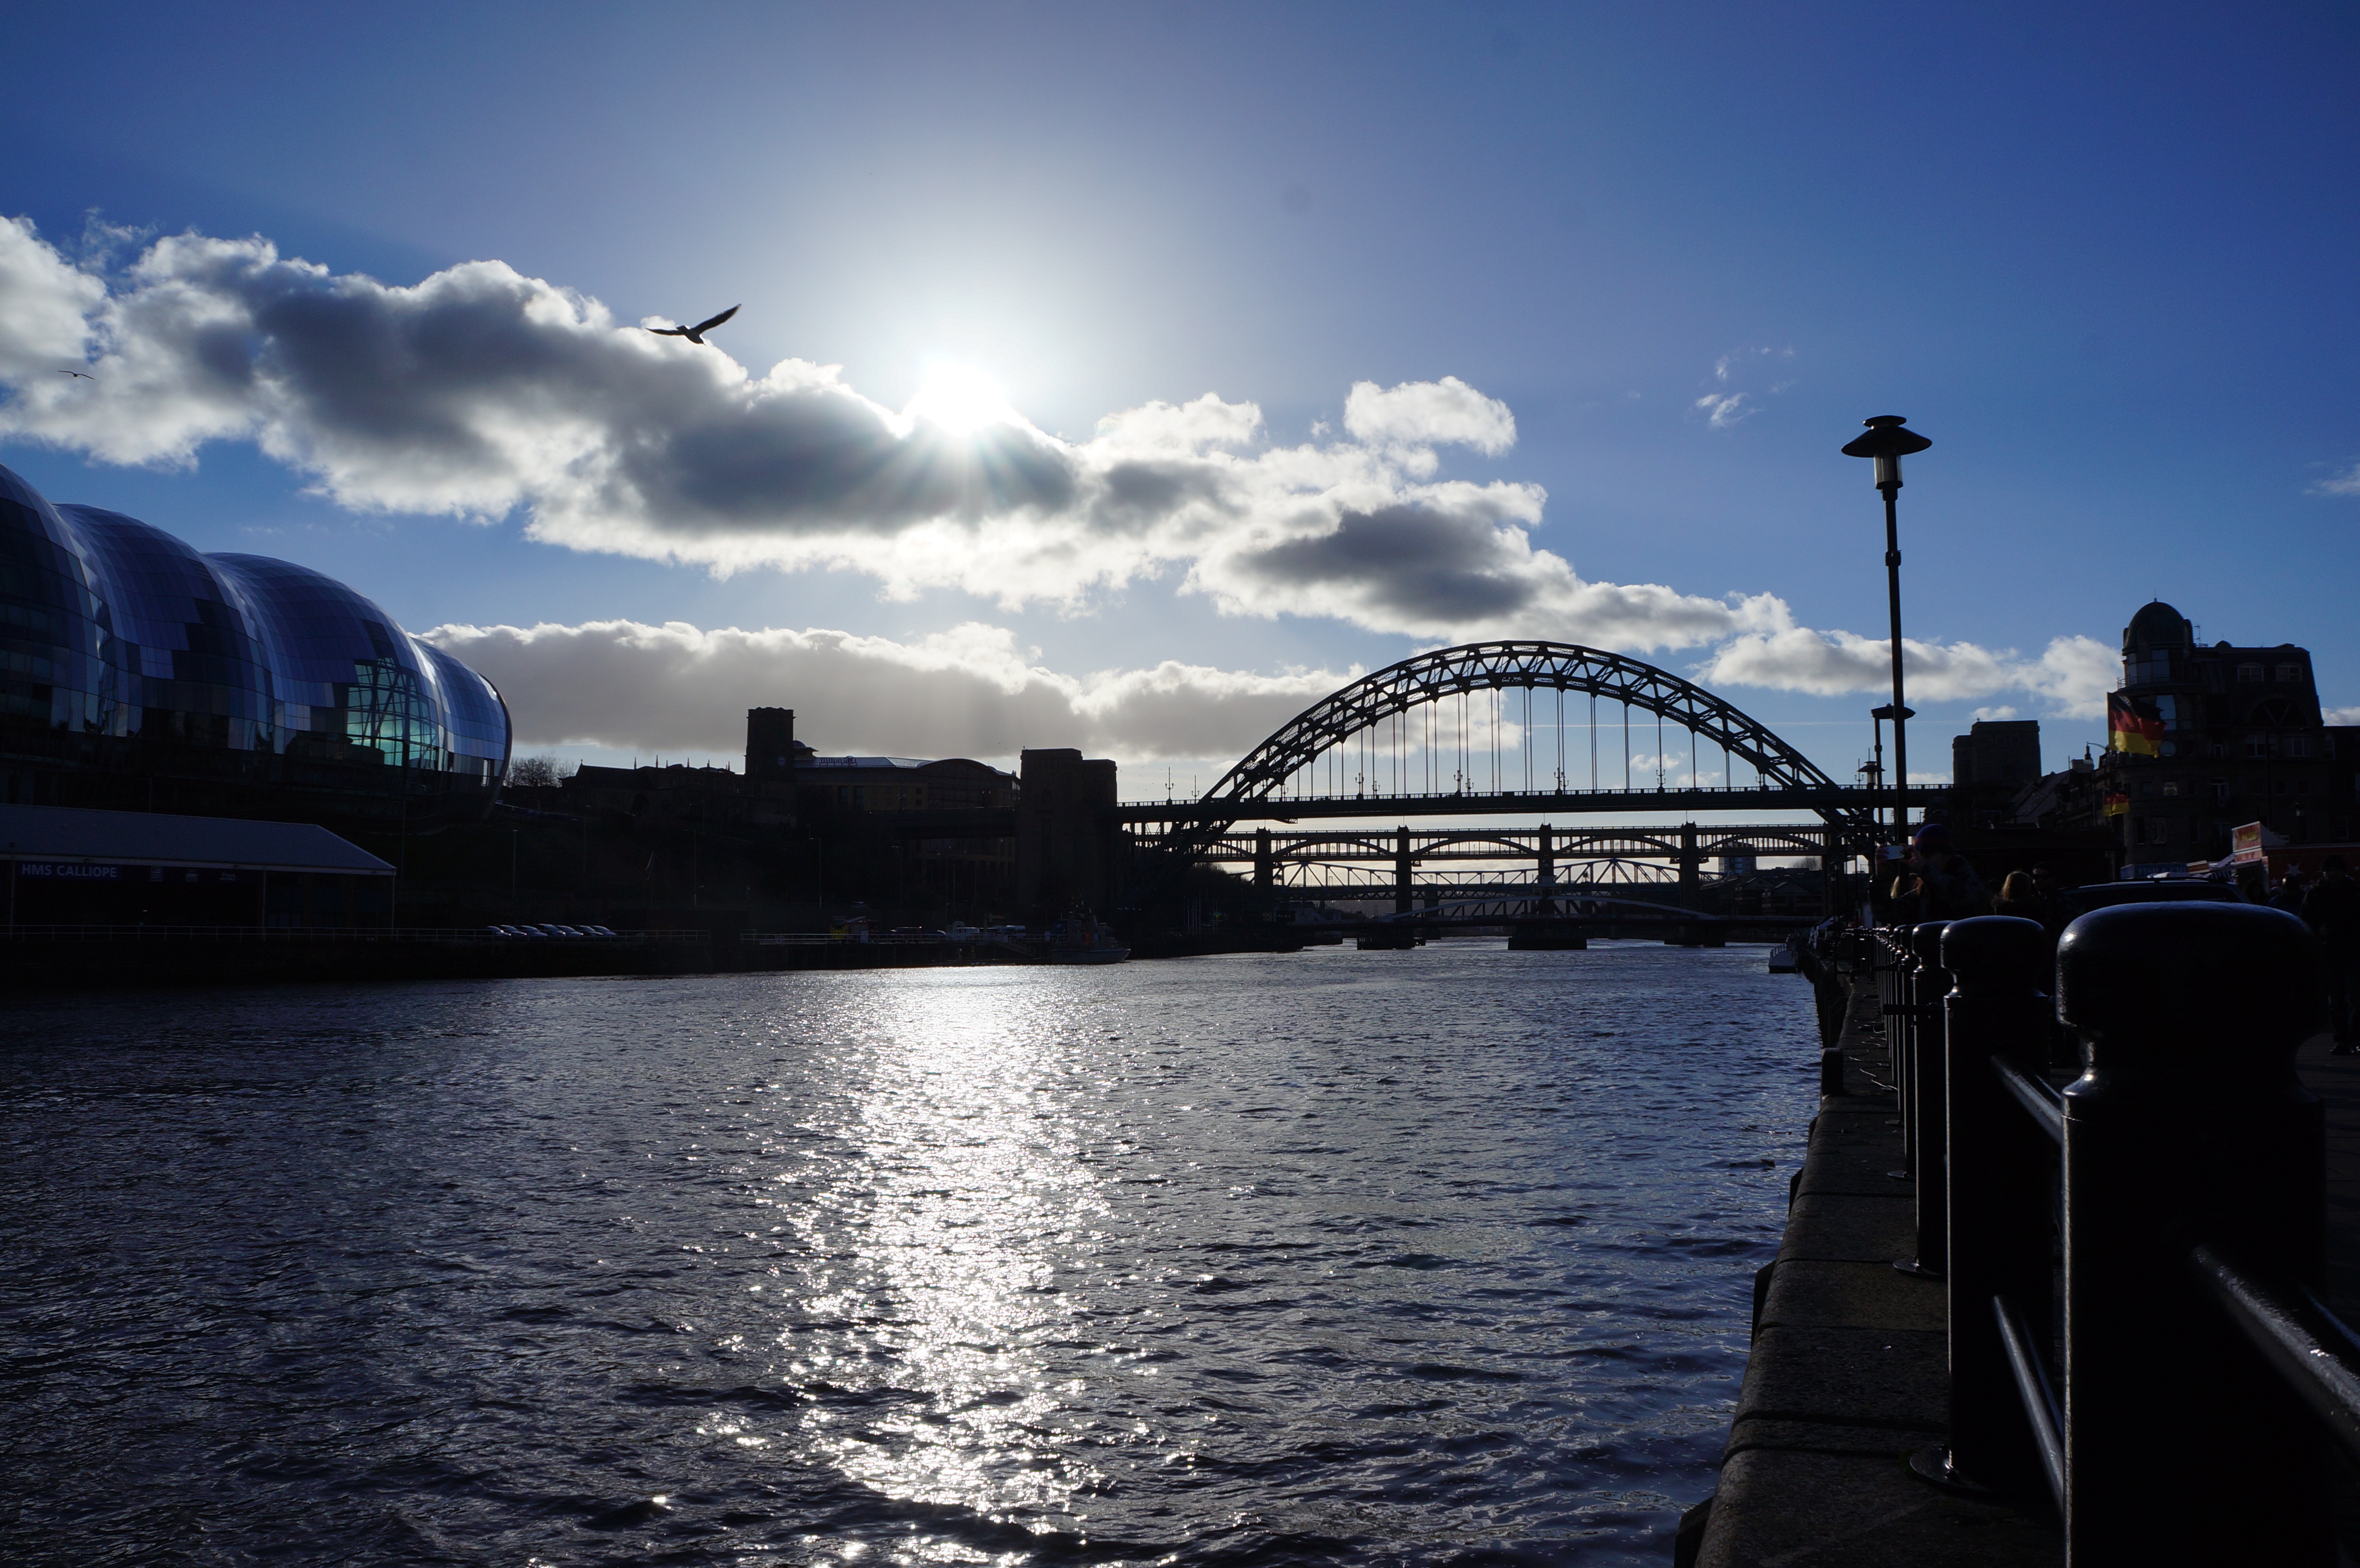
sea, coast, water, horizon, cloud, architecture, sky, sun, sunset, bridge, skyline, morning, river, cityscape, dusk, evening, reflection, bay, landmark, harbor, waterway, places of interest, england, clouds, newcastle, united kingdom, tyne